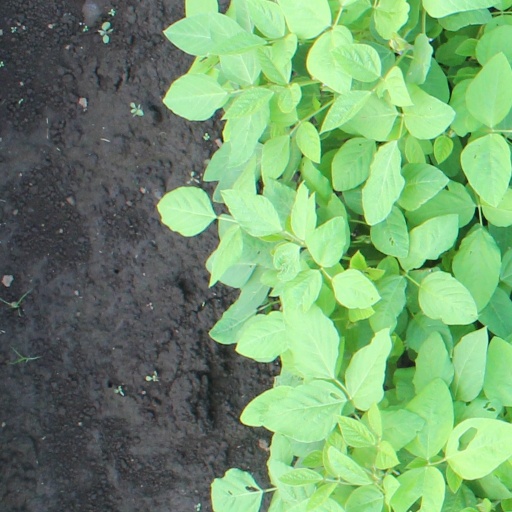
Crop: soybean